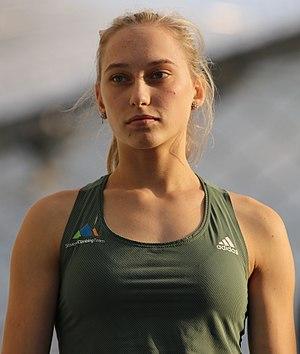
Janja Garnbret, née le 12 mars 1999 à Šmartno pri Slovenj Gradcu, est une grimpeuse slovène, spécialiste d'escalade sportive et de bloc. Compétitrice, elle participe à la Coupe du monde d'escalade depuis 2015 et elle a remporté plusieurs épreuves internationales en difficulté et bloc. En extérieur, elle a réalisé de nombreuses voies entre 8b et 9a.